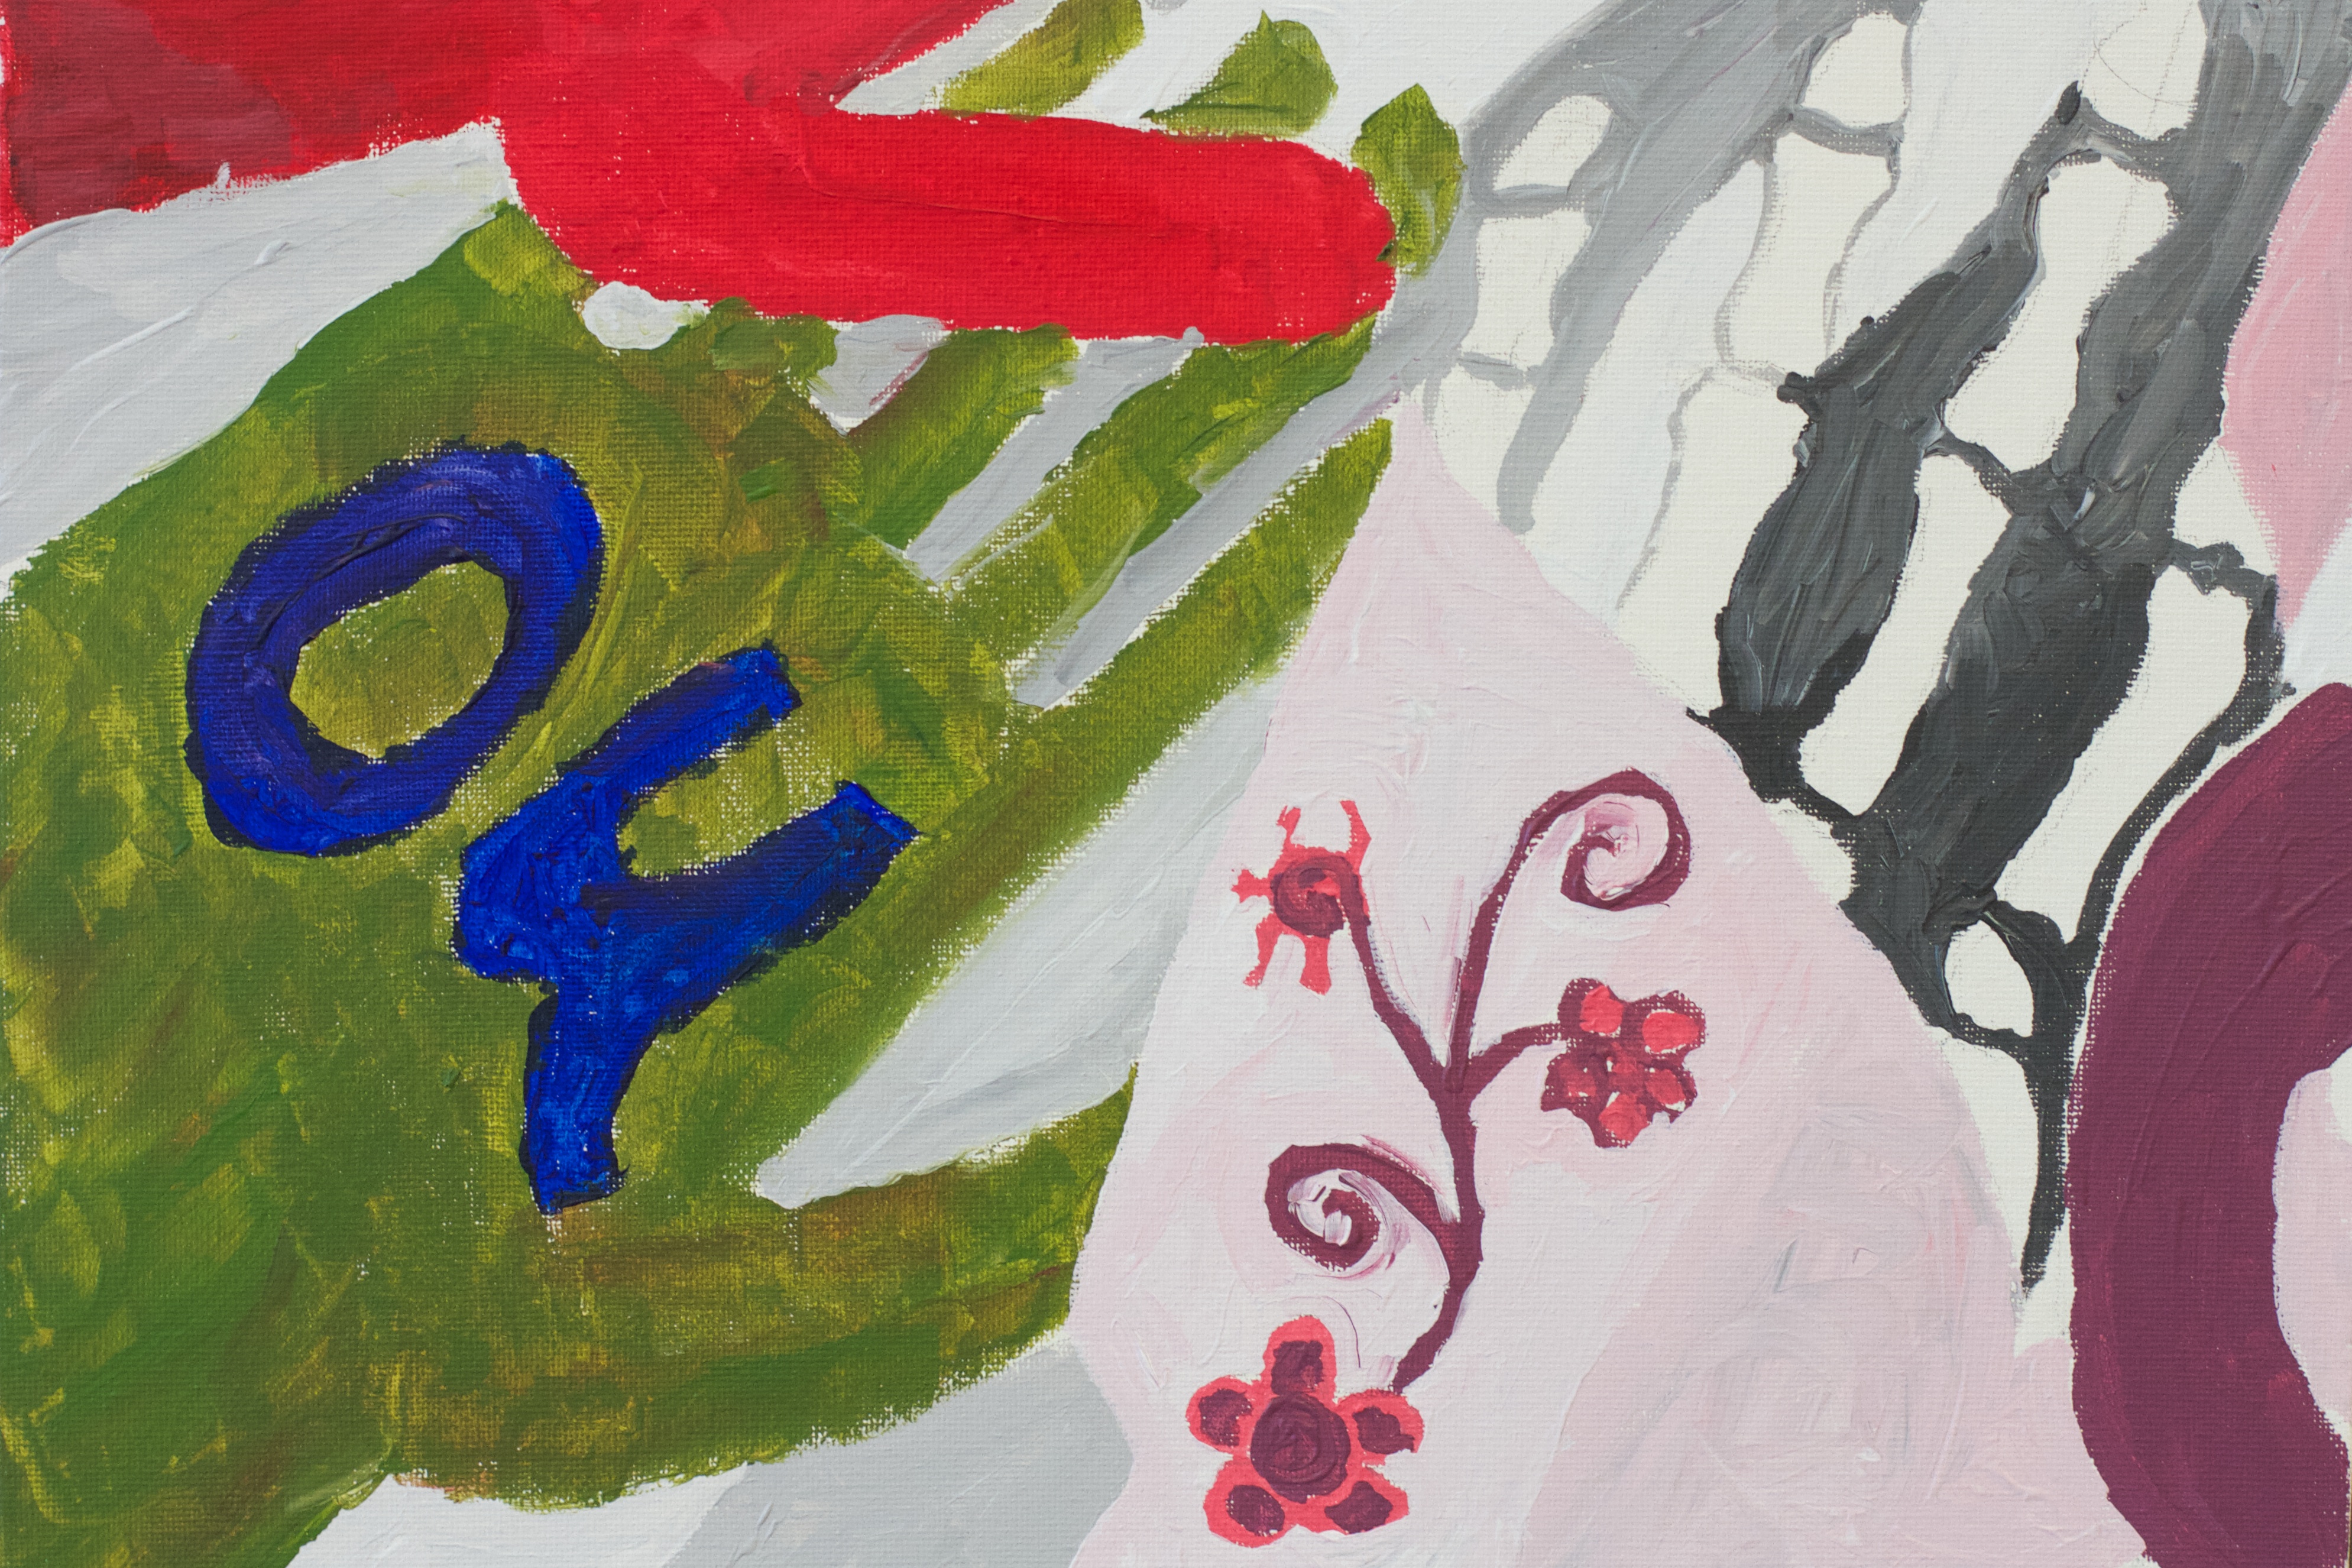
flower, color, painting, textile, art, drawing, illustration, acrylic paint, child art